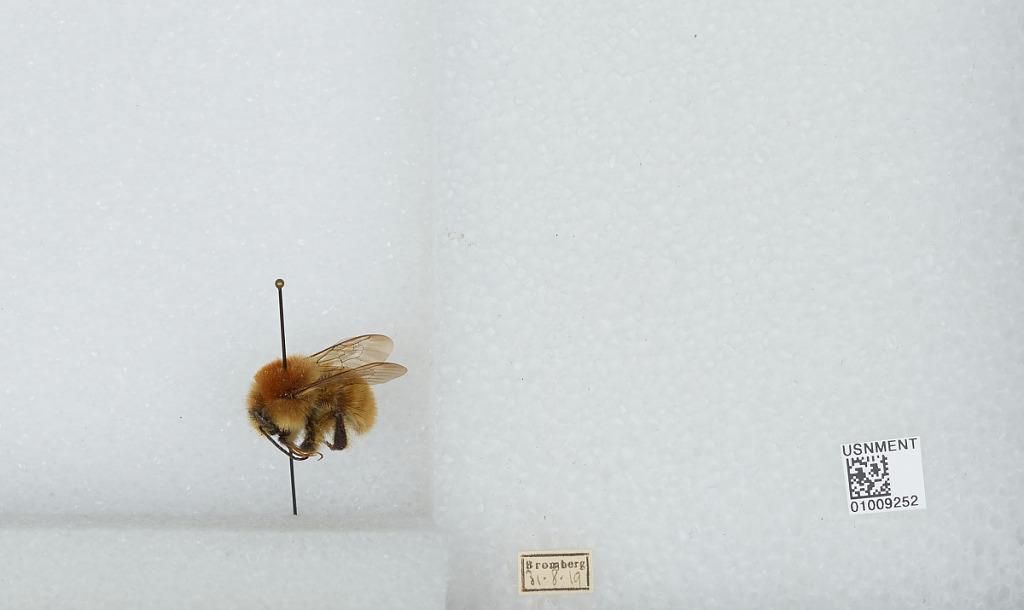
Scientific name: Bombus (Thoracobombus) humilis Illiger
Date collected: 1919-8-31